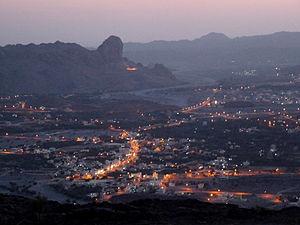
Coucher du soleil à Al Hamra (Oman)
Al Hamra est une ville du Sultanat d'Oman, située dans le Nord du pays, au pied du Djebel Akhdar qui fait partie du Hajar occidental.